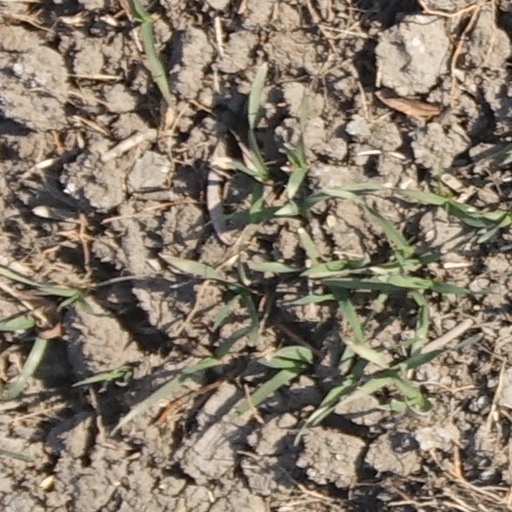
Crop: wheat